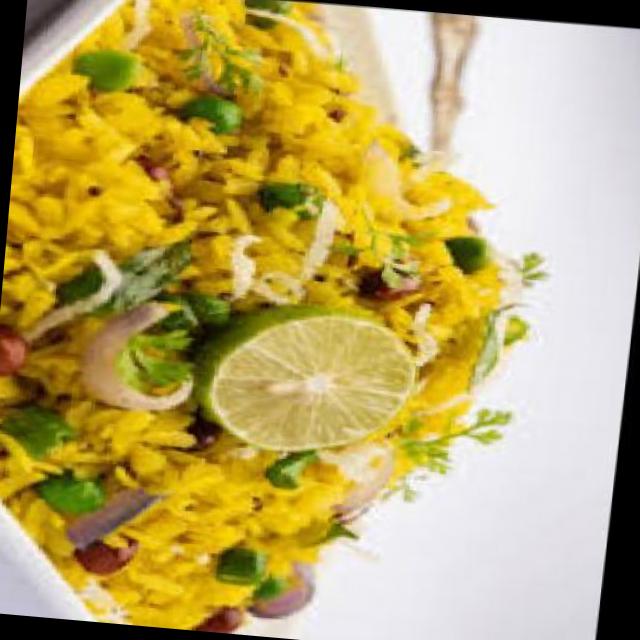
Dish: poha